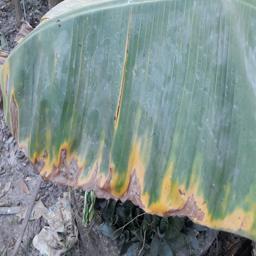
Label: POTASSIUM DEFICIENCY